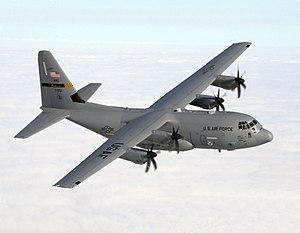
Ceci est la liste des aéronefs qui sont utilisés en 2013 dans les forces armées des États-Unis. La liste est d’abord découpée en fonction des branches de l’armée américaine puis en fonction du type d’appareil. Plusieurs interventions sur l'article n'ont pas tenu compte de la date.